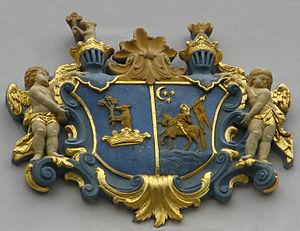
Révay est le patronyme d'une ancienne famille noble hongroise originaire du comté de Turóc et remontant au XIIIᵉ siècle. Baron, comte.